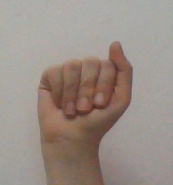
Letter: saad